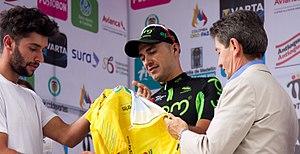
Juan Pablo Suárez sur le podium protocolaire de la première étape du Tour de Colombie 2017, enfilant le maillot distinctif de leader de l'épreuve, aidé par Fernando Gaviria et Luis Pérez Gutiérrez.
"Le Tour de Colombie 2017 a lieu du 1ᵉʳ au 13 août 2017. La Vuelta a Colombia ""Oro y Paz"" est inscrite au calendrier de l'UCI America Tour 2017, en catégorie 2.2. Il voit la victoire d'Aristóbulo Cala.